Flavia (martyr)

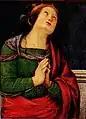
SaintFlavia.jpg

Flavia is a saint of the Roman Catholic Church. She was martyred at Messina along with her brother, the Benedictine monk Placidus, their brothers Eutychius and Victorinus, Donatus, Firmatus the deacon, Faustus, and thirty other monks. They were killed by pirates. Their feast day is October 5th. Flavia was from Paleramo Sicily. In Paleramo there is a part called Santa Flavia after her.